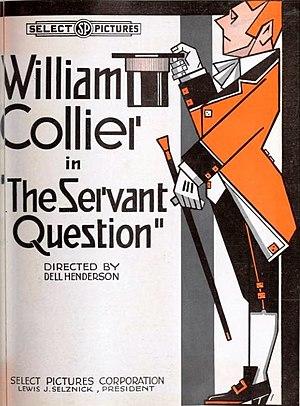
William Morenus, né le 12 novembre 1864 à New York et mort le 13 janvier 1944 à Beverly Hills, est un acteur, dramaturge et metteur en scène américain, connu sous le nom de scène de William Collier Sr.